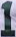
Number: 1